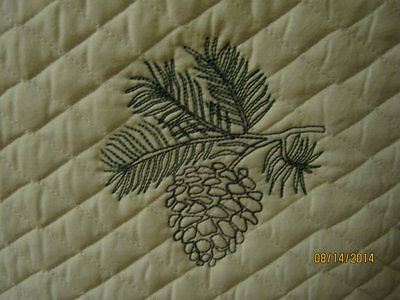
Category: toaster